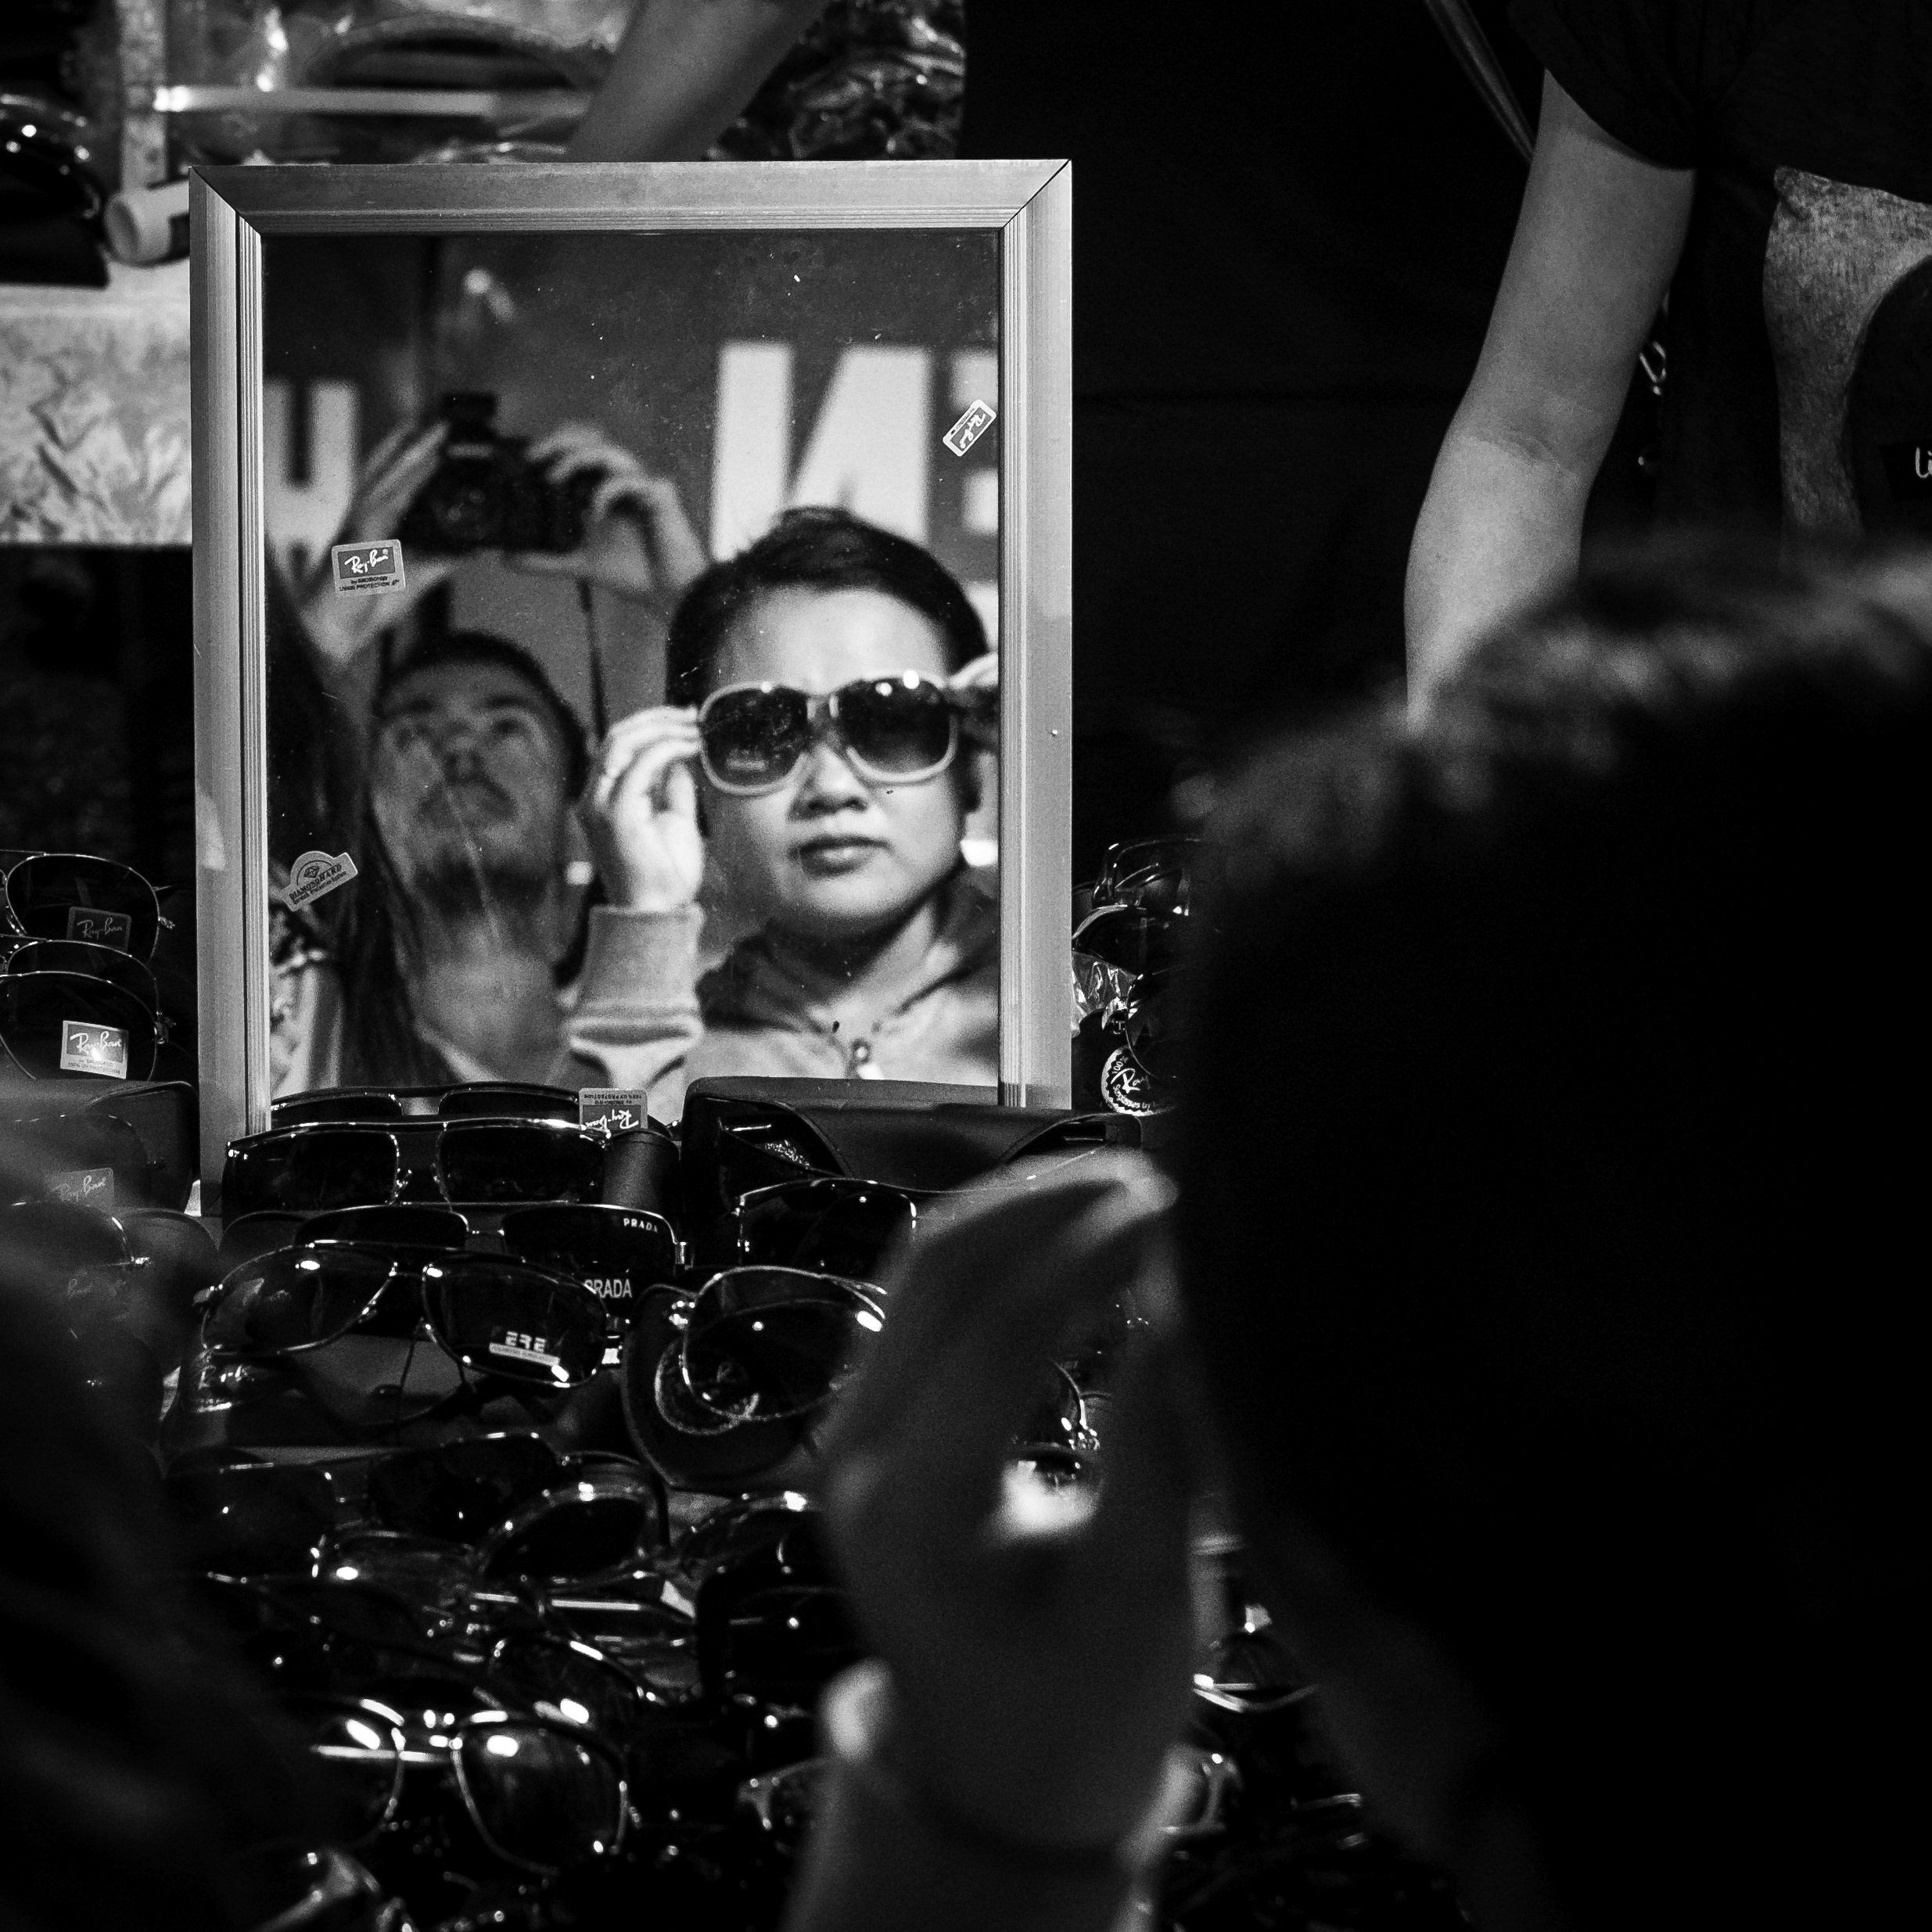
man, black and white, people, woman, white, street, photography, photographer, city, explore, reflection, frame, fashion, market, clothing, shopping, black, monochrome, streetphotography, flickr, bw, blackandwhite, face, candid, creativecommons, markt, sunglasses, glasses, head, mirror, stadt, photograph, sw, spiegelung, scene, schwarzweis, 11, reflexion, spiegel, gesicht, kopf, clothes, vietnam, menschen, strase, unposed, ungestellt, strasenfotografie, frau, shoppen, einkaufen, mann, erwachsener, fujixt1, fujifilmxt1, szene, adult, streettog, tog, bekleidung, kleidung, rahmen, einkauf, kaufen, buying, brille, mirroring, hanoi, fotograf, accessory, sonnenbrille, accessoire, monochrome photography, film noir